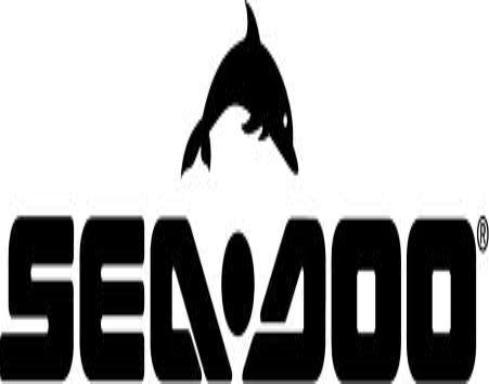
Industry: Sports